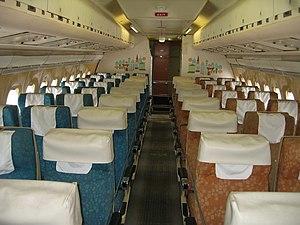
Le Vickers VC-10 est un avion de ligne quadri-réacteur britannique des années 1960. Le VC-10 vola pour la première fois le 29 juin 1962.